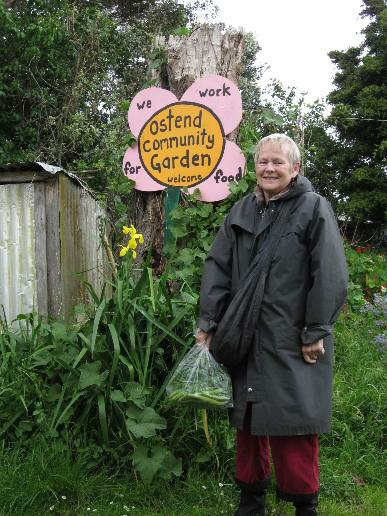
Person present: Yes